Bartosz Kurek

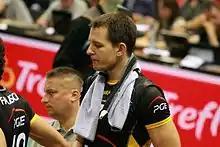
On 30 September 2011, during the PGE Skra Bełchatów 3:1 LOTOS Trefl Gdańsk match at Ergo Arena, Gdańsk in the 2011–12 PlusLiga season.

Bartosz Kamil Kurek (born 29 August 1988) is a Polish professional volleyball player who plays as an opposite spiker for Tokyo Great Bears and captains the Poland national team. Kurek took part in 4 Olympic Games (London 2012, Rio 2016, Tokyo 2020, Paris 2024) winning silver medal in Paris. He also won the 2018 World Champion title, as well as the 2009 and the 2023 European Champion titles. In 2019, he became the first ever volleyball player to be voted the Polish Sports Personality of the Year.